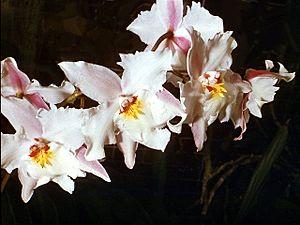
Jean Houzeau de Lehaie est un naturaliste belge qui a consacré sa vie entière à l'étude des bambous, à l’introduction de nouvelles espèces venues essentiellement du Japon, de la Chine puis de l'Inde et à leur acclimatation en Belgique dans sa propriété de l’Ermitage située près de Mons. Il est le fils d'Auguste Houzeau de Lehaie et le neveu de Jean-Charles Houzeau de Lehaie.